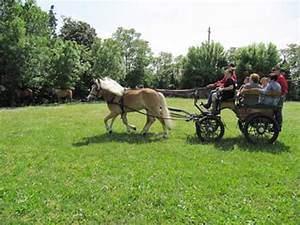
Label: cavallo